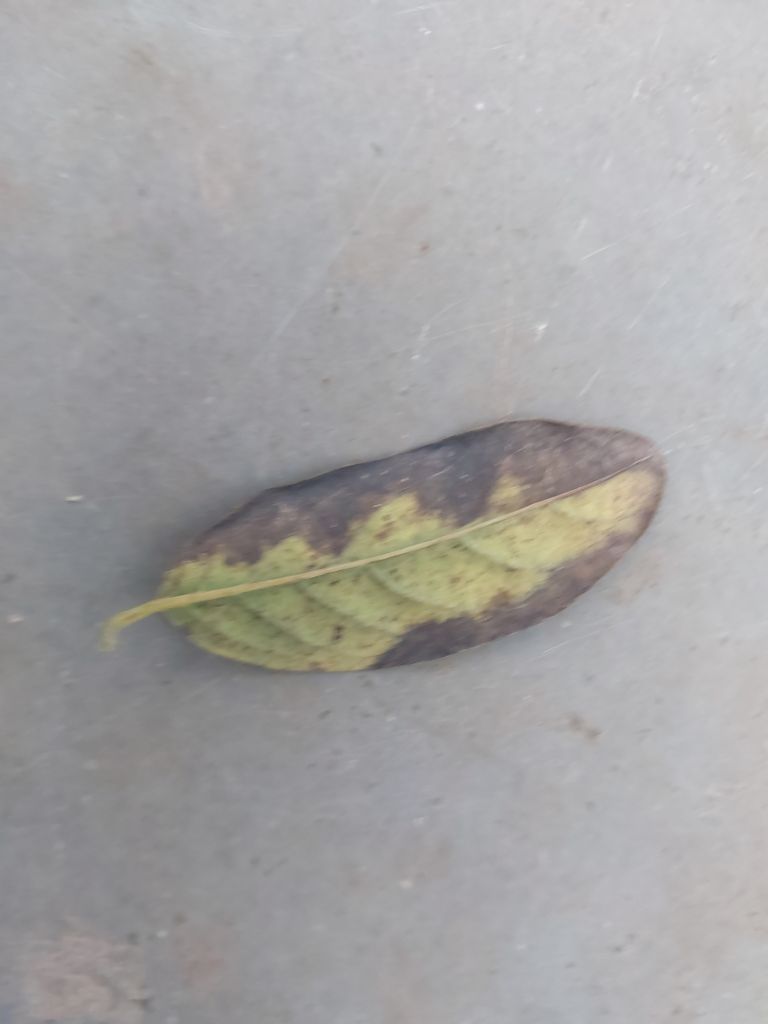
Disease label: Leaf spot on Leaves